Andrew Hamilton (lawyer)

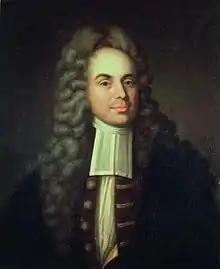
An 1808 portrait of Hamilton by Adolf Ulrik Wertmüller

Andrew Hamilton (1676 – August 4, 1741) was a Scottish lawyer in the Thirteen Colonies who settled in Philadelphia. He was best known for his legal victory on behalf of the printer and newspaper publisher John Peter Zenger. His involvement with the 1735 decision in New York helped to establish that truth is a defense to an accusation of libel. His eloquent defense concluded with saying that the press has "a liberty both of exposing and opposing tyrannical power by speaking and writing truth."